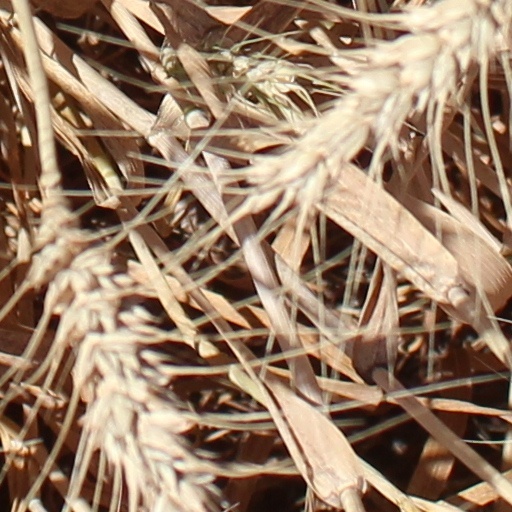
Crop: wheat